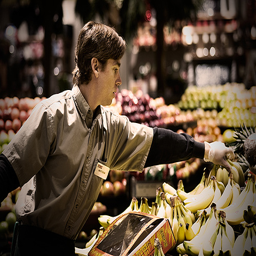
A clerk is stocking bananas in a grocery store.
a man is touching some food in a market
A worker arranges banana in a fruit display at a super market.
He is trying to pick out the best fruit for a customer.
A store employee arranging bunches of bananas in the fruit and vegetable section.